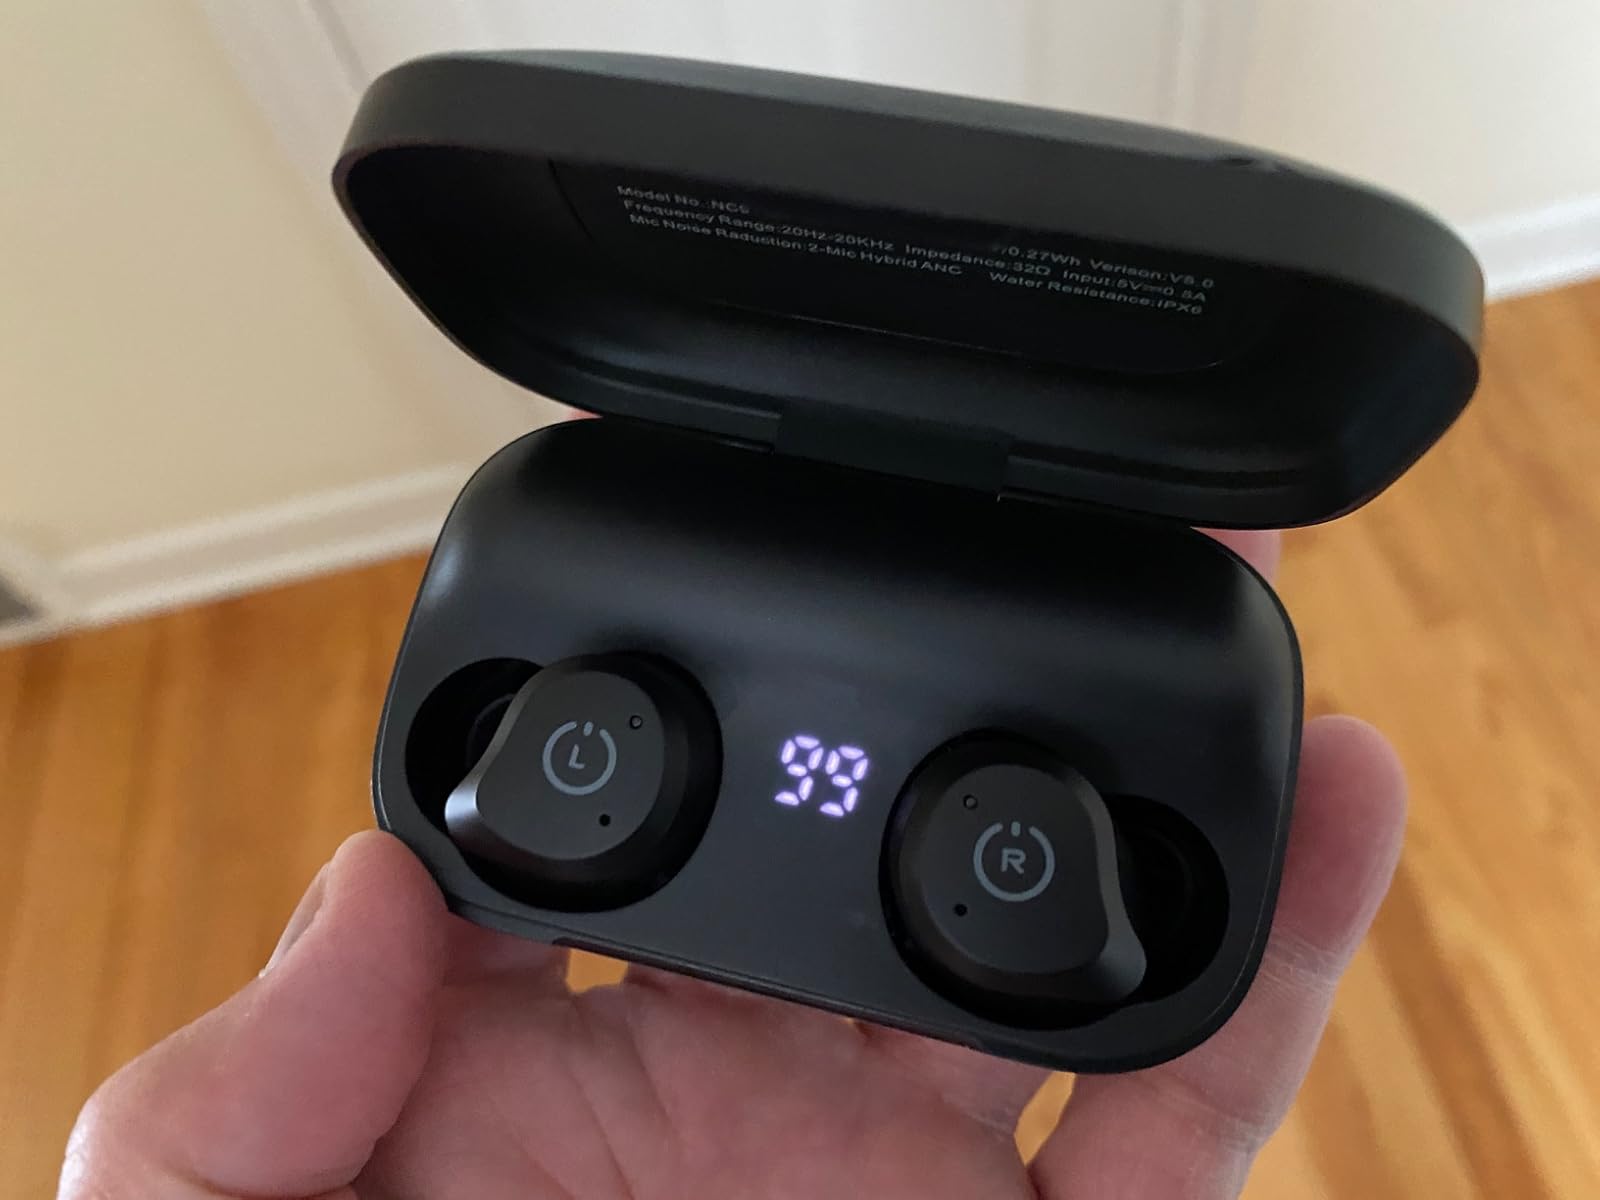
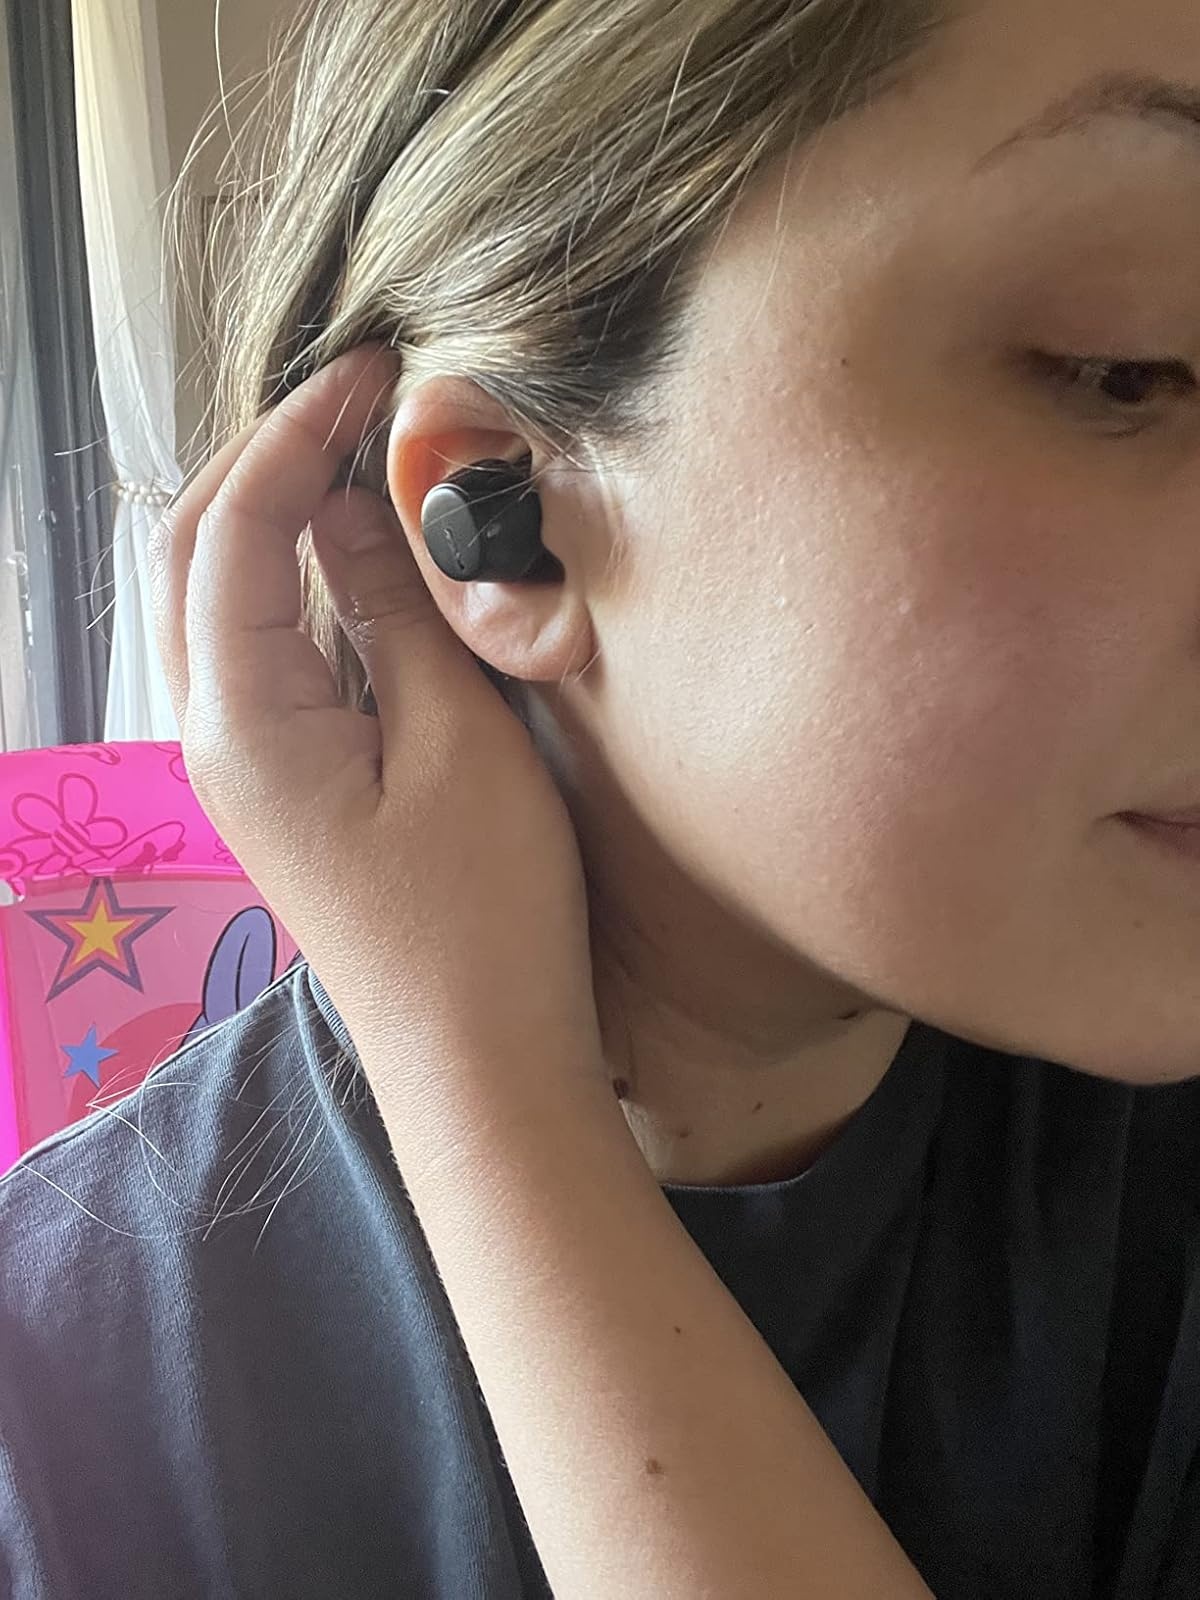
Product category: earbuds
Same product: no